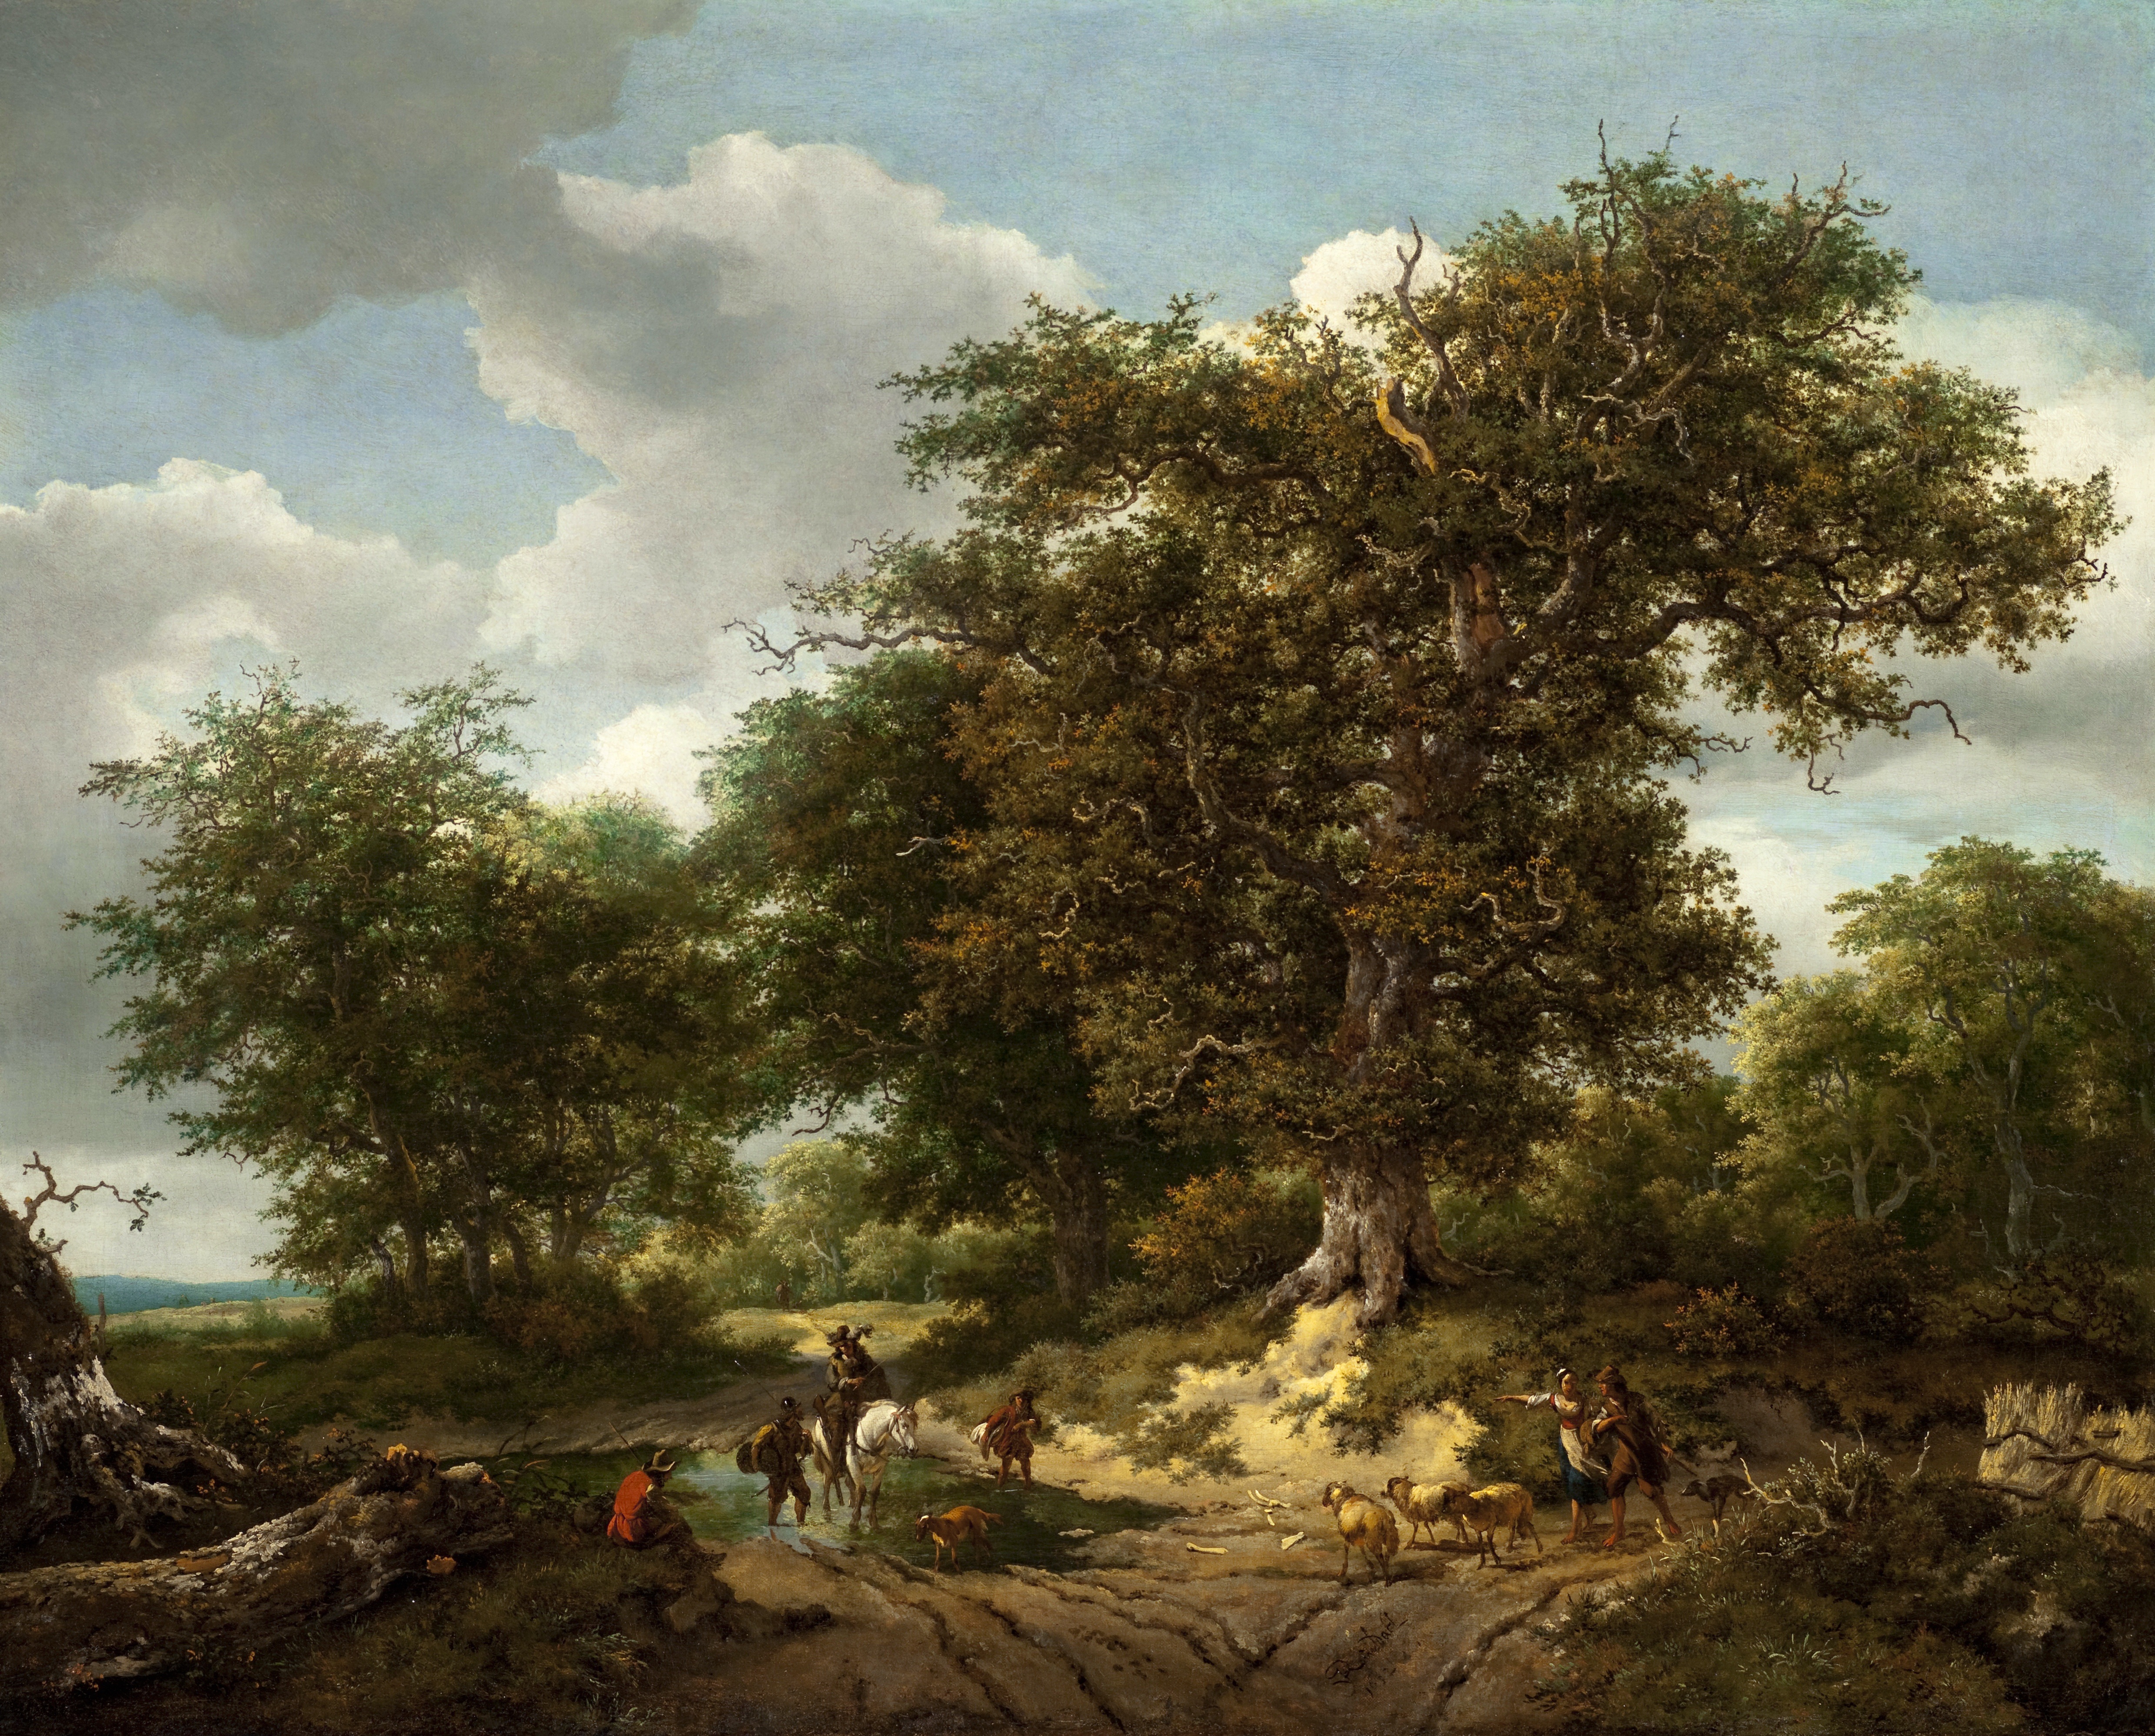
landscape, tree, forest, wilderness, plant, jungle, scenery, savanna, woodland, habitat, ecosystem, oil painting, rural area, natural environment, woody plant